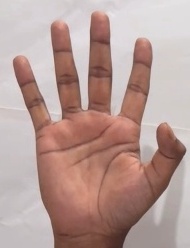
ASL sign: 5